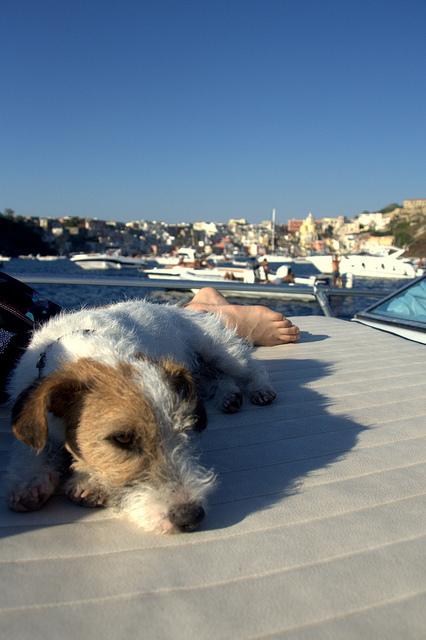
A small white and brown dog sitting on a floor next to a boat.